Biderman's Chart of Coercion

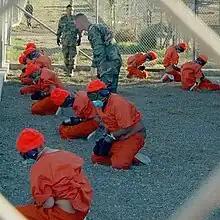
The Chart of Coercion was used by American interrogators to administer the Guantanamo Bay detention camp in the early 2000s.

In a 1973 report on torture, Amnesty International stated that Biderman’s Chart of Coercion contained the "universal tools of torture and coercion".